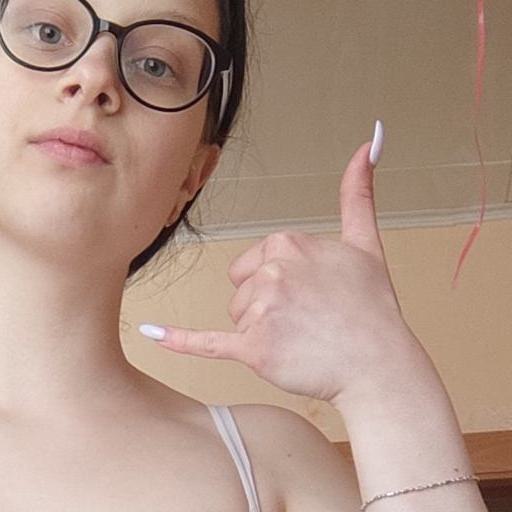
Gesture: call